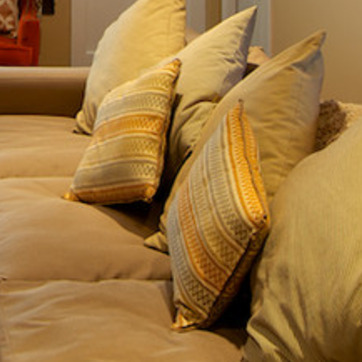
Material: fabric